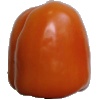
Label: orange_pepper